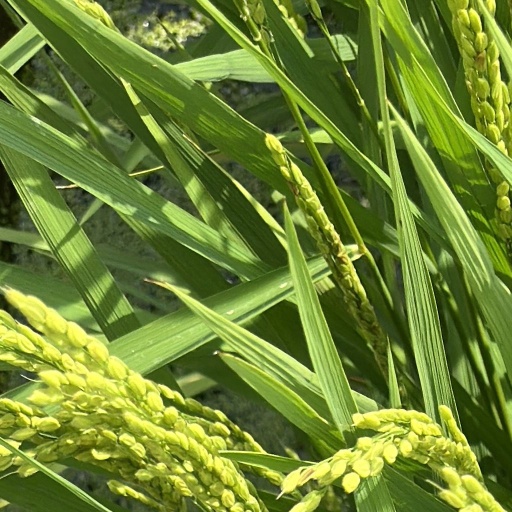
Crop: rice